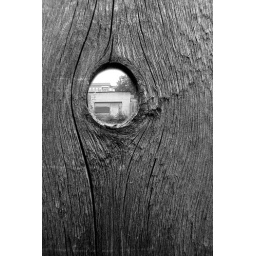
Knothole in a wooden fence at the corner of U Street &amp;amp; 10th.